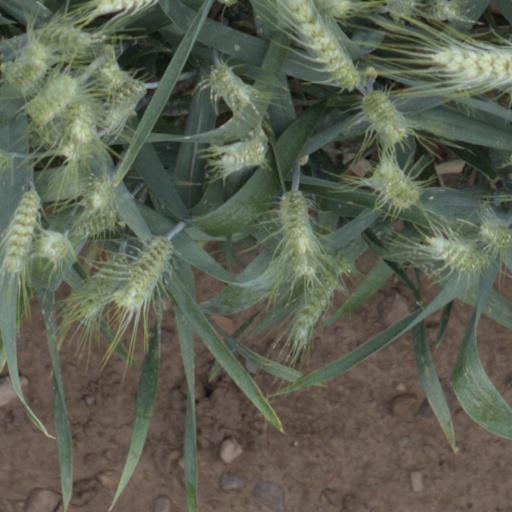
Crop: wheat